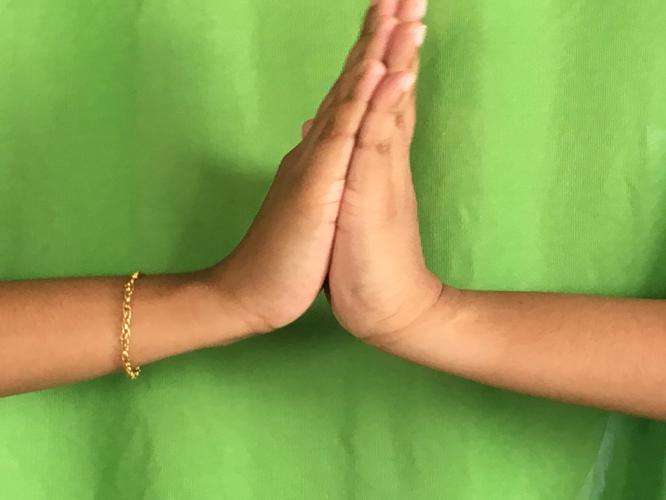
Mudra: Anjali
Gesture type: double_hand